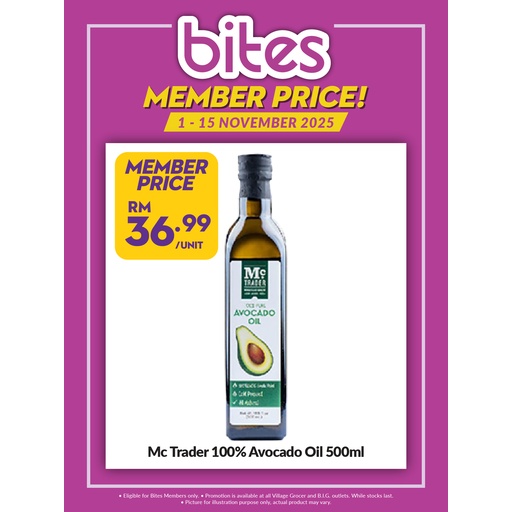
MC TRADER 100% AVOCADO OIL 500ML
Brand: Village Grocer - M City
Category: Food, Beverages & Tobacco > Food Items > Cooking & Baking Ingredients > Cooking Oils > Avocado Oil